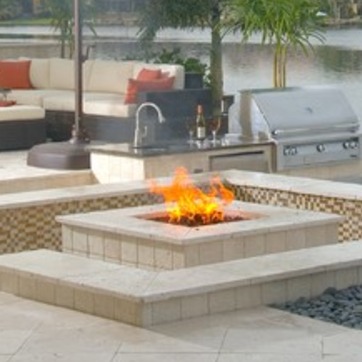
Material: other